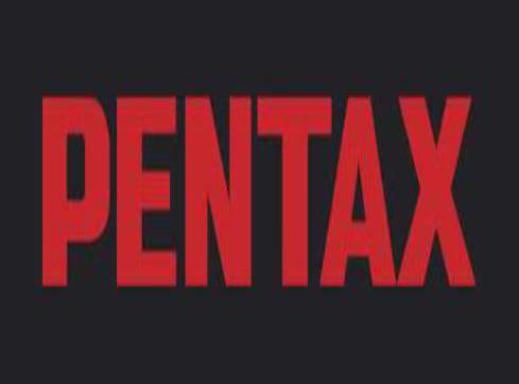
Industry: Electronic